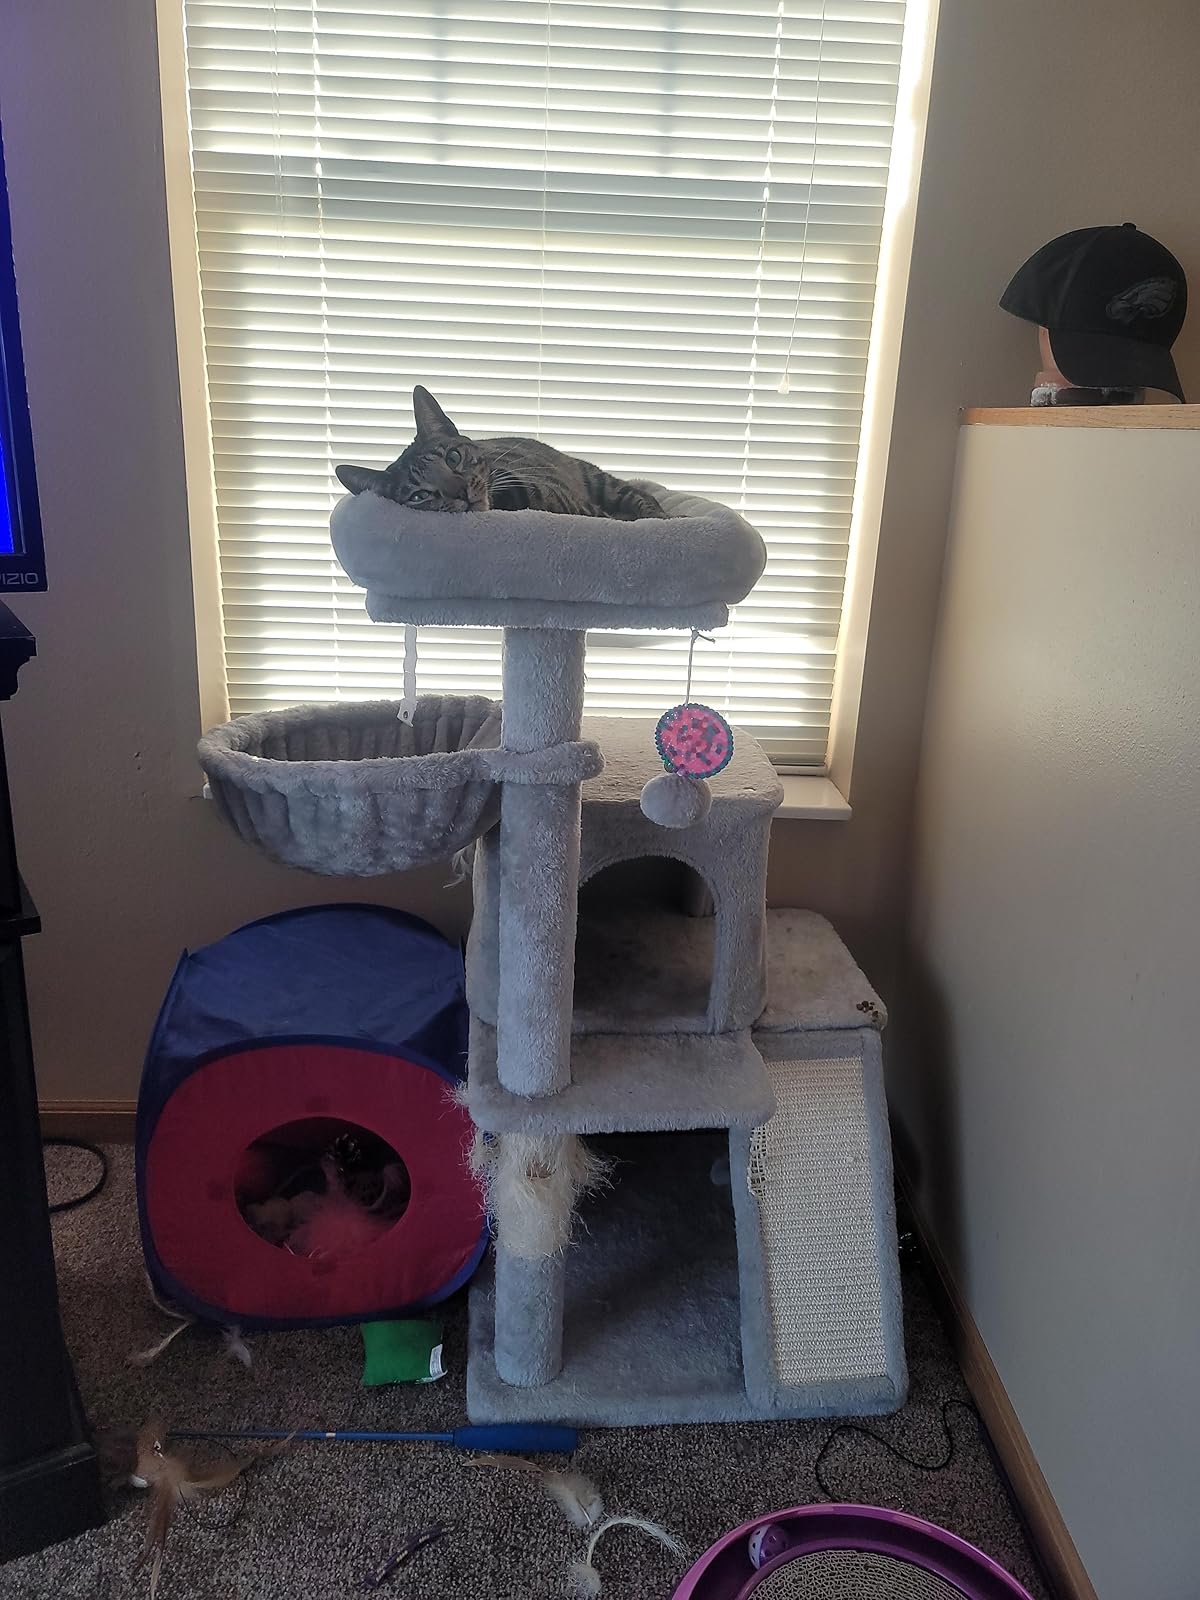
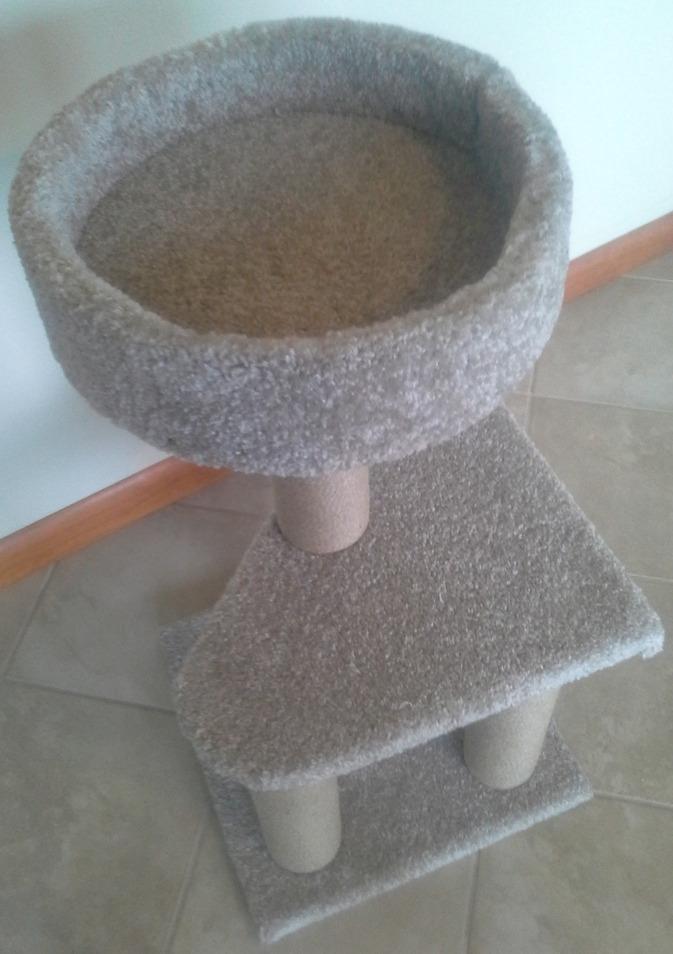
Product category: items_cat tree
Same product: no